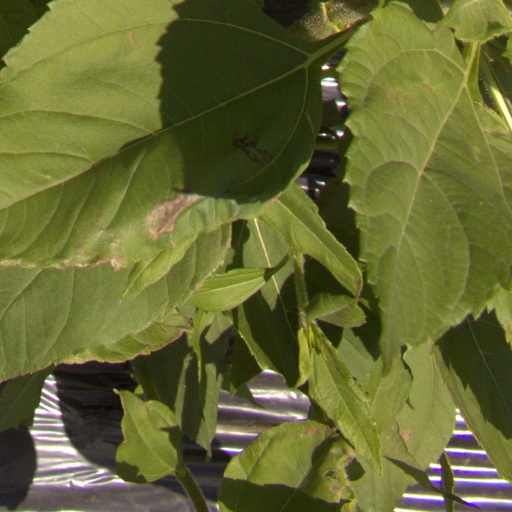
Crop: Jerusalem artichoke